Moscow Victory Day Parade

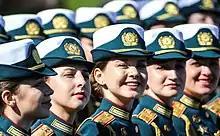
Female military cadets on parade.

On the morning of the parade, an estimated 14,000 military personnel, including a regiment of female cadets and youth cadets, assemble by battalions on the square together with the more than 210 vehicles and 3,800 vehicle crews assembled on Tverskaya Street just north of the Manezhnaya Square, Moscow, during the major parades a battalion or company of historical Red Army vehicles, estimated at around 36 vehicles and composed of just the T-34, GAZ-67 and the SU-100 plus the optional BM-13N (or at around an estimated 480 when counting other vehicles of the war which would take part just like in the parades of 1985 and 1990) assemble on the street as well with modern military hardware of the Armed Forces and the National Guard (and optionally by the other uniformed organizations). At the air bases outside Moscow (in areas like Kubinka), more than 88 aircraft are assembled with their aircrews for the flypast segment.